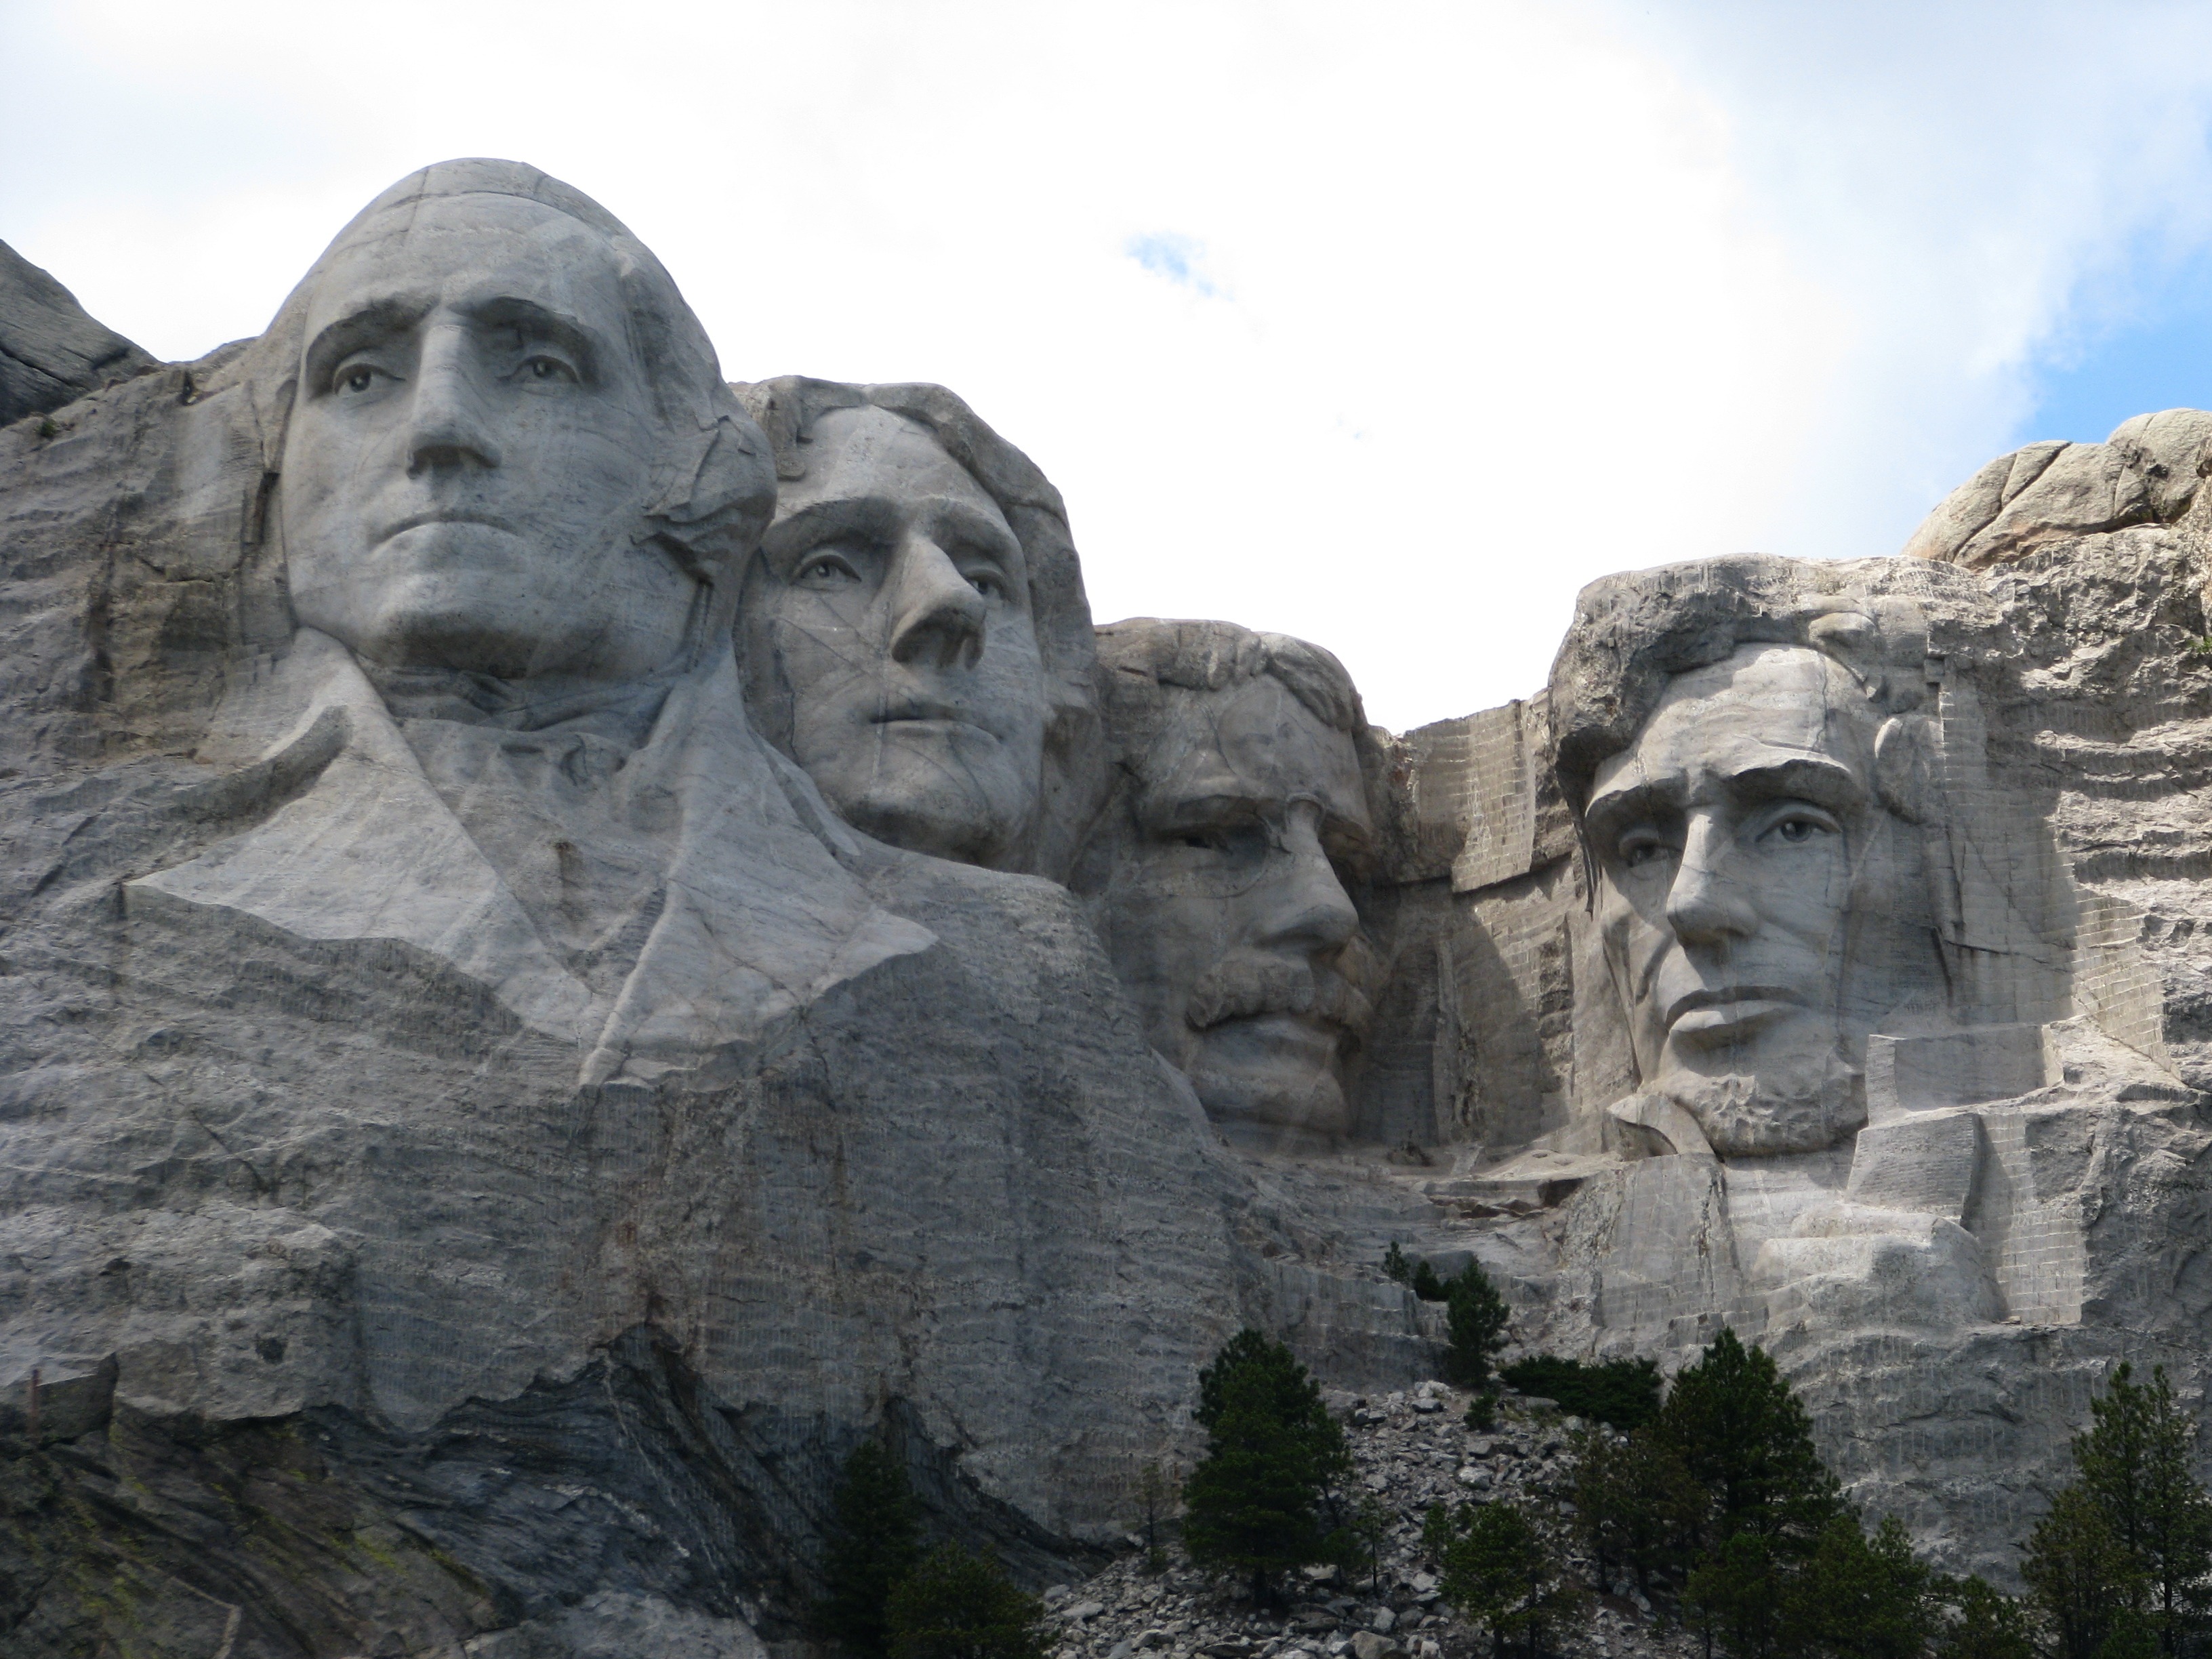
rock, mountain, monument, statue, arch, landmark, mount rushmore, sculpture, art, geology, temple, badlands, historical, tourist attraction, monolith, national monument, presidents, ancient history